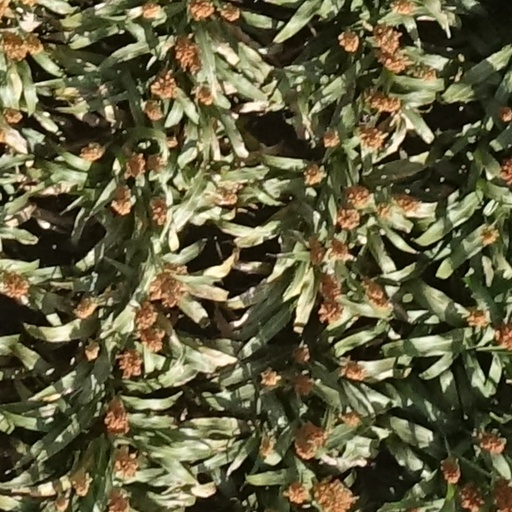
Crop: sorghum